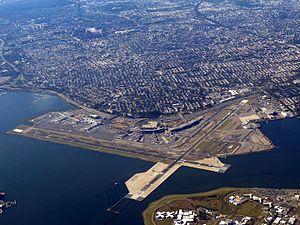
L'aéroport LaGuardia de New York, connu localement sous l'acronyme LGA, est un aéroport américain situé dans l'arrondissement de Queens de la ville de New York, dans l'État de New York. Il est le vingt-deuxième aéroport nord-américain avec plus de 23 millions de passagers qui en font usage en 2008.